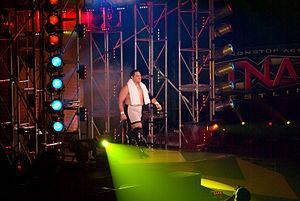
Samoa Joe, de son vrai nom Nuufolau Joel Seanoa, né le 17 mars 1979 dans le Comté d'Orange en Californie, est un catcheur américain. Il travaille actuellement à la World Wrestling Entertainment, dans la division Raw, en tant que commentateur.